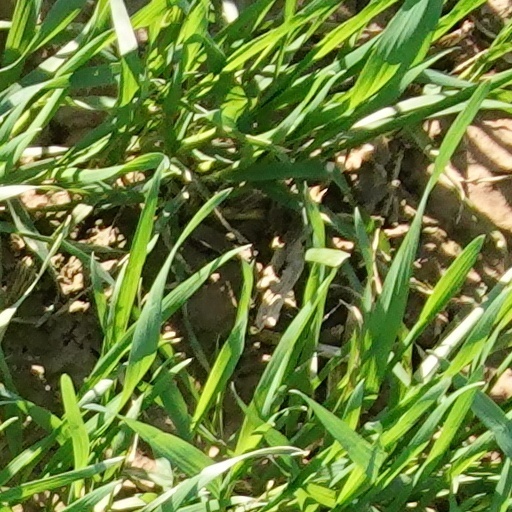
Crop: wheat